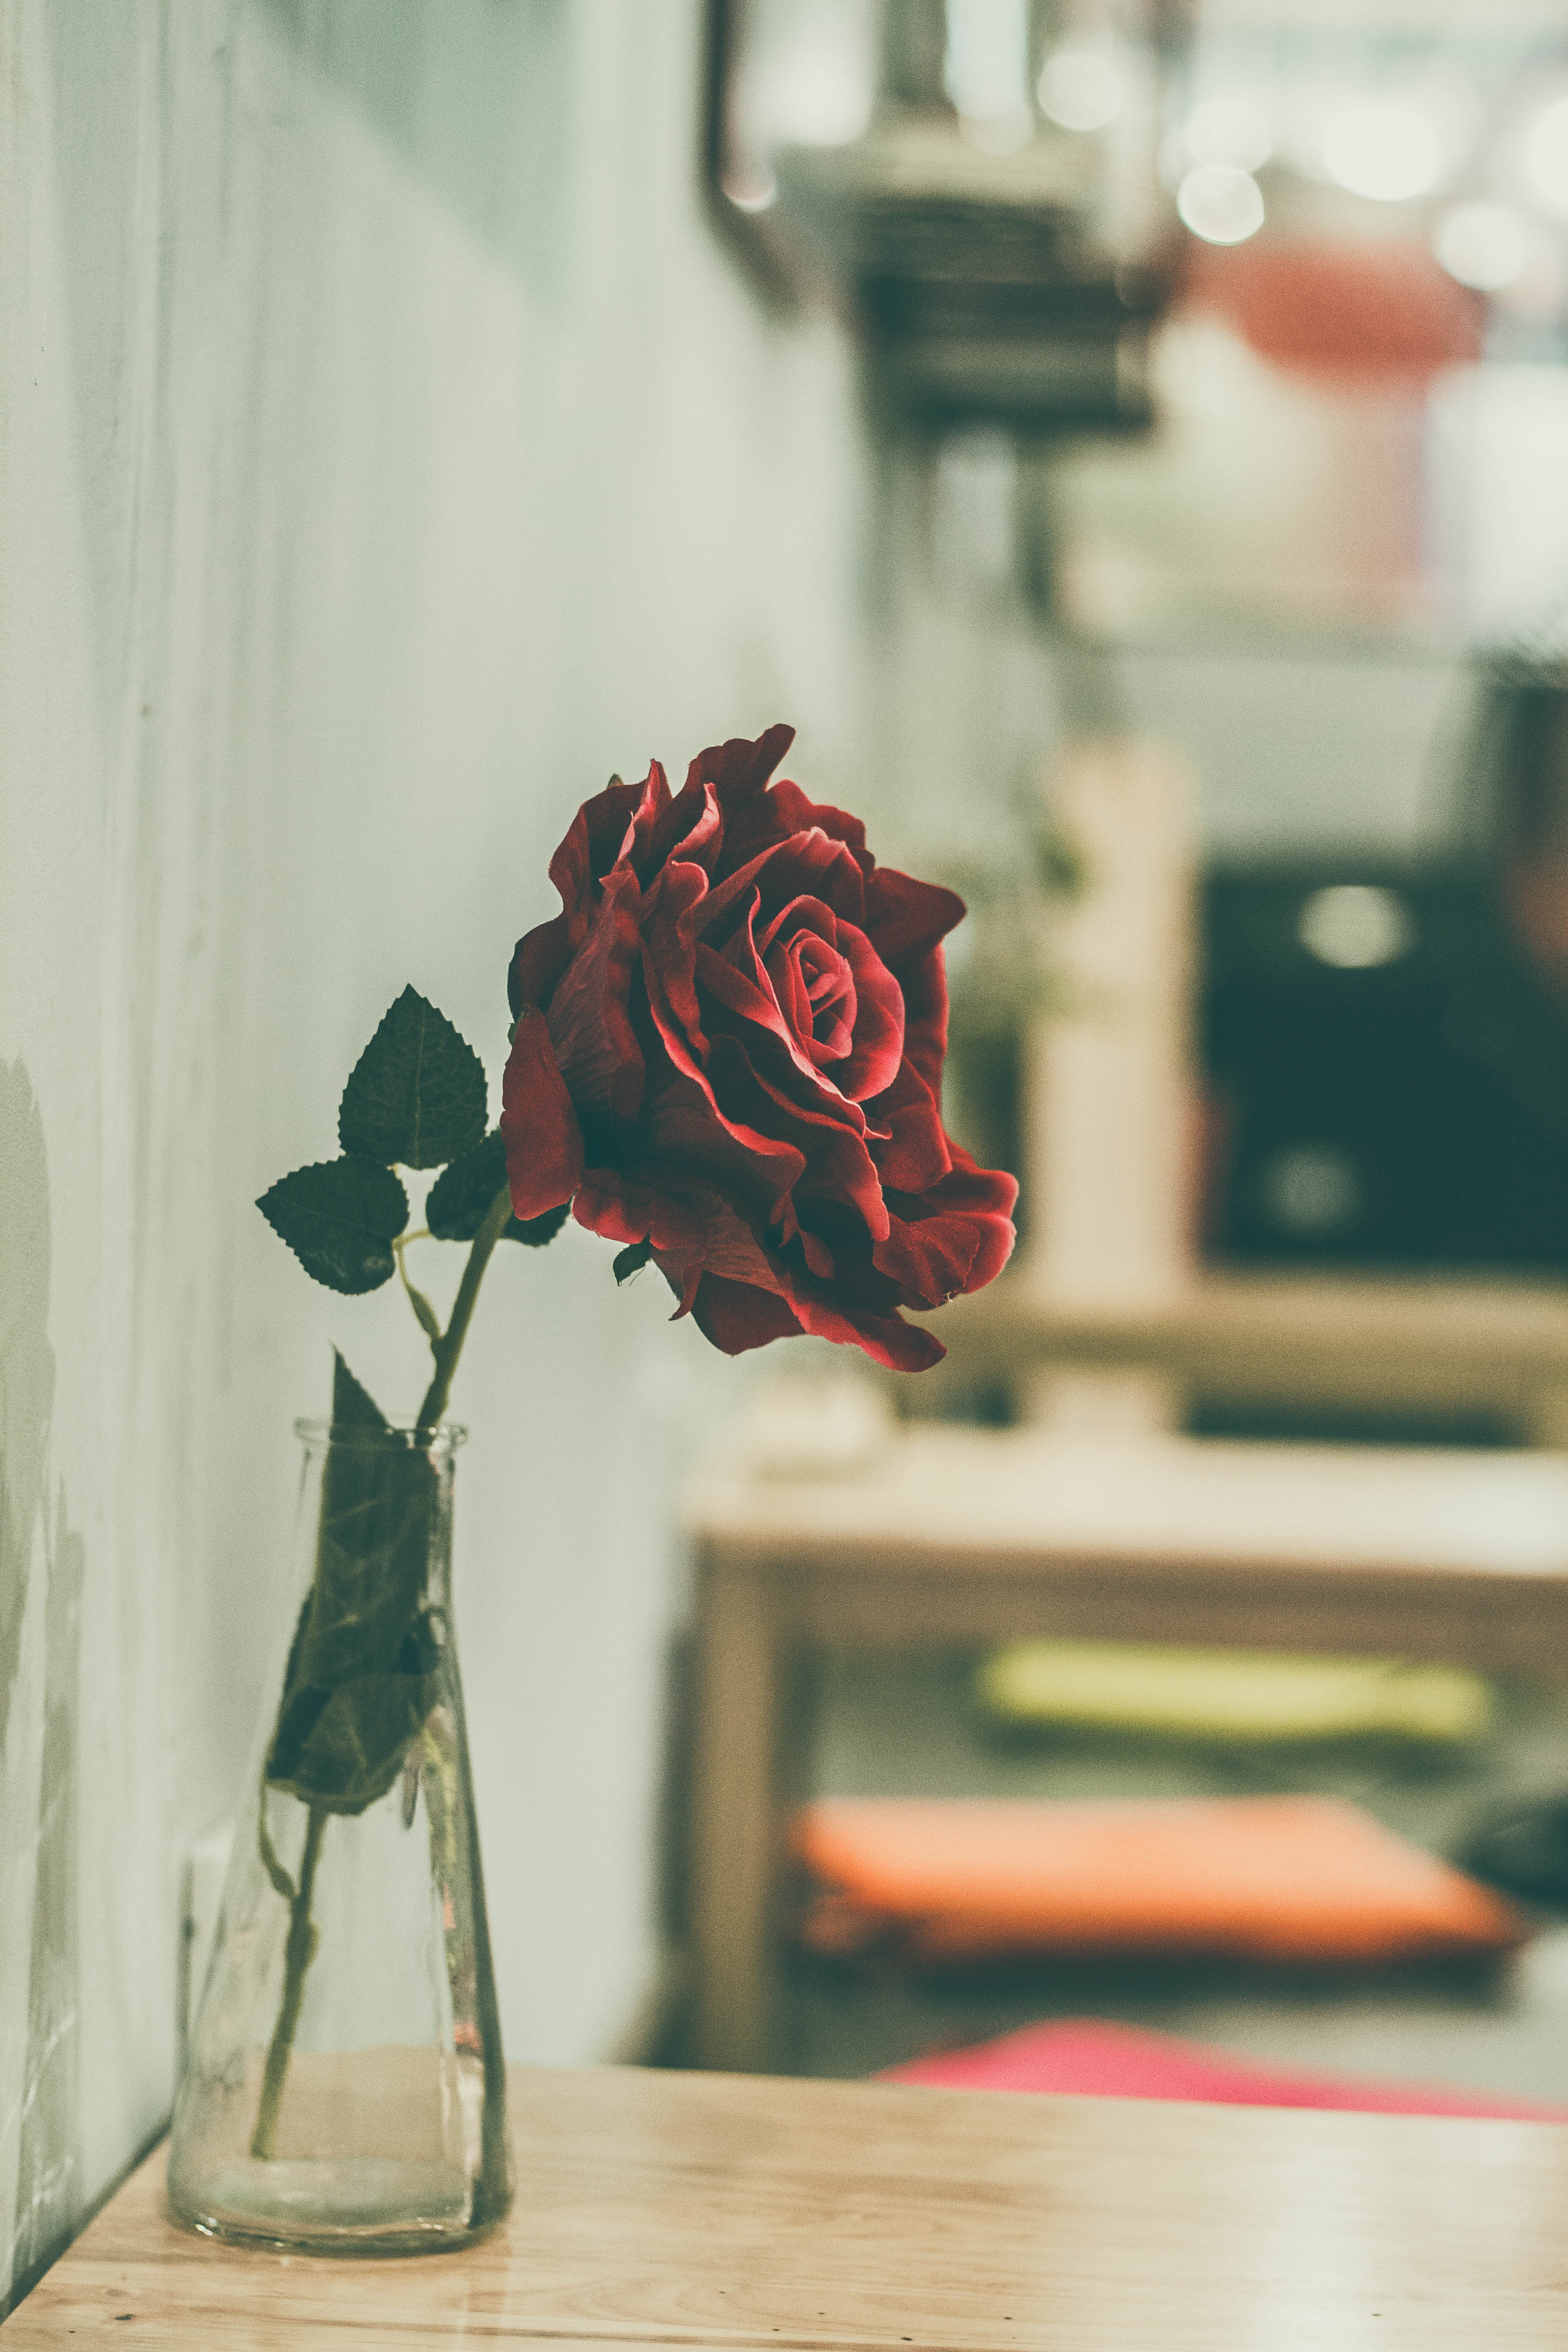
blossom, blur, white, flower, bloom, glass, vase, rose, decoration, spring, green, red, color, romance, black, still life, painting, art, indoors, design, photograph